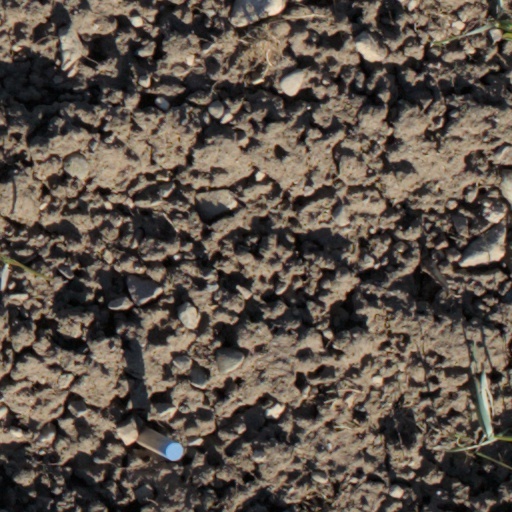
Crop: wheat